Cecil Frederick Robertson

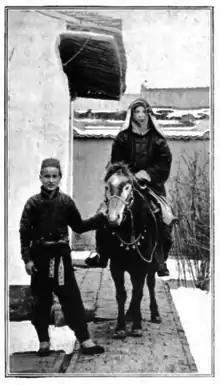
Cecil Frederick Robertson (right) travelling to Yan'an, China from Xi'an

Robertson left Xi'an for Yan'an in northern Shaanxi in February 1911. At Yan'an, he underwent six weeks of medical training that prepared him for the remainder of his career as a medical missionary. A Baptist Missionary Society station had been founded there the previous year by Rev. and Mrs. Watson, but it had no doctor. Opium addiction was particularly prevalent in northern Shaanxi and thus became a priority for treatment. Upon his arrival, Robertson arranged for an opium refuge to be set up in the back of a church for those seeking recovery from addiction. He additionally took over the small dispensary at Yan'an and visited patients in their homes.